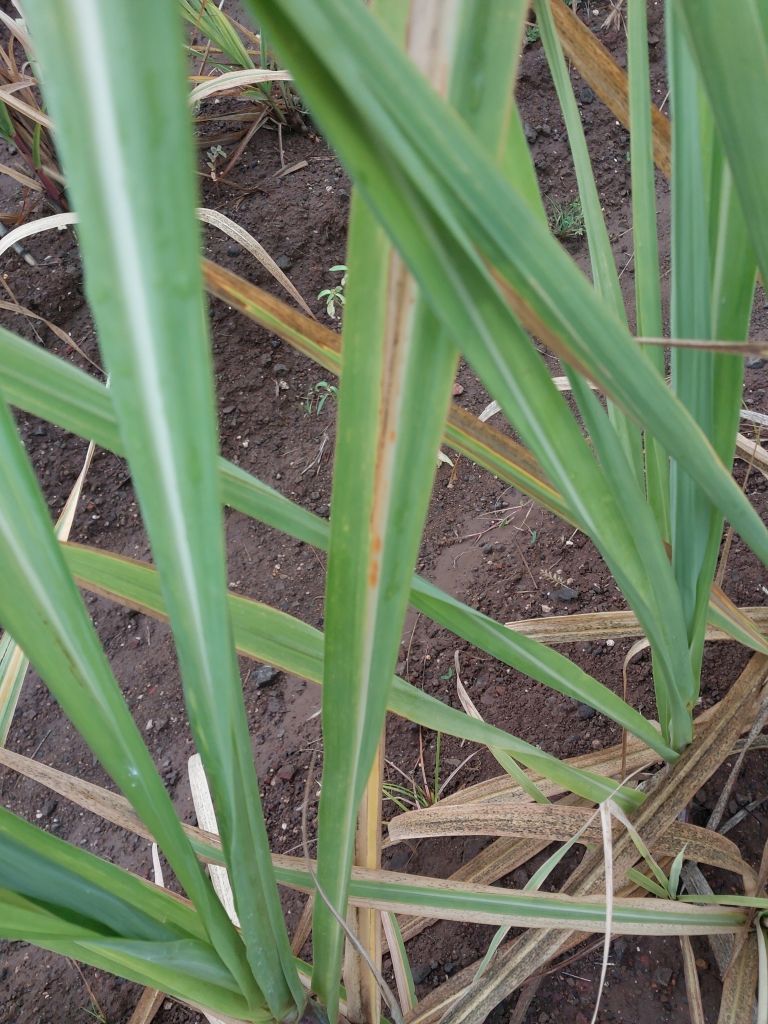
Label: Brown Spot